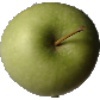
Label: Apple Granny Smith 1